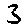
Label: 3